Asya Abdullah

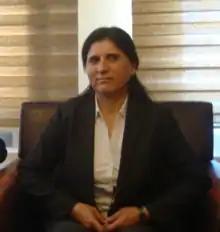

Asya Abdullah is a Kurdish politician in Rojava, Northern Syria. Asya Abdullah is the current co-chairwoman of the Democratic Union Party (PYD), the former co-chair of the Movement for a Democratic Society (TEV-DEM) coalition, and serves as a senior permanent member of the Syrian Kurdistan Communities Union (KCK), serving in its upper administrative body. She has presented at numerous conferences to reach out to activists, academics and world leaders to garner support for the Kurdish political project in Rojava.